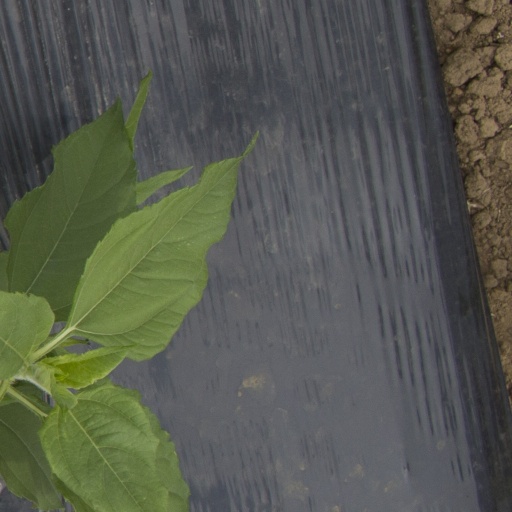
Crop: Jerusalem artichoke